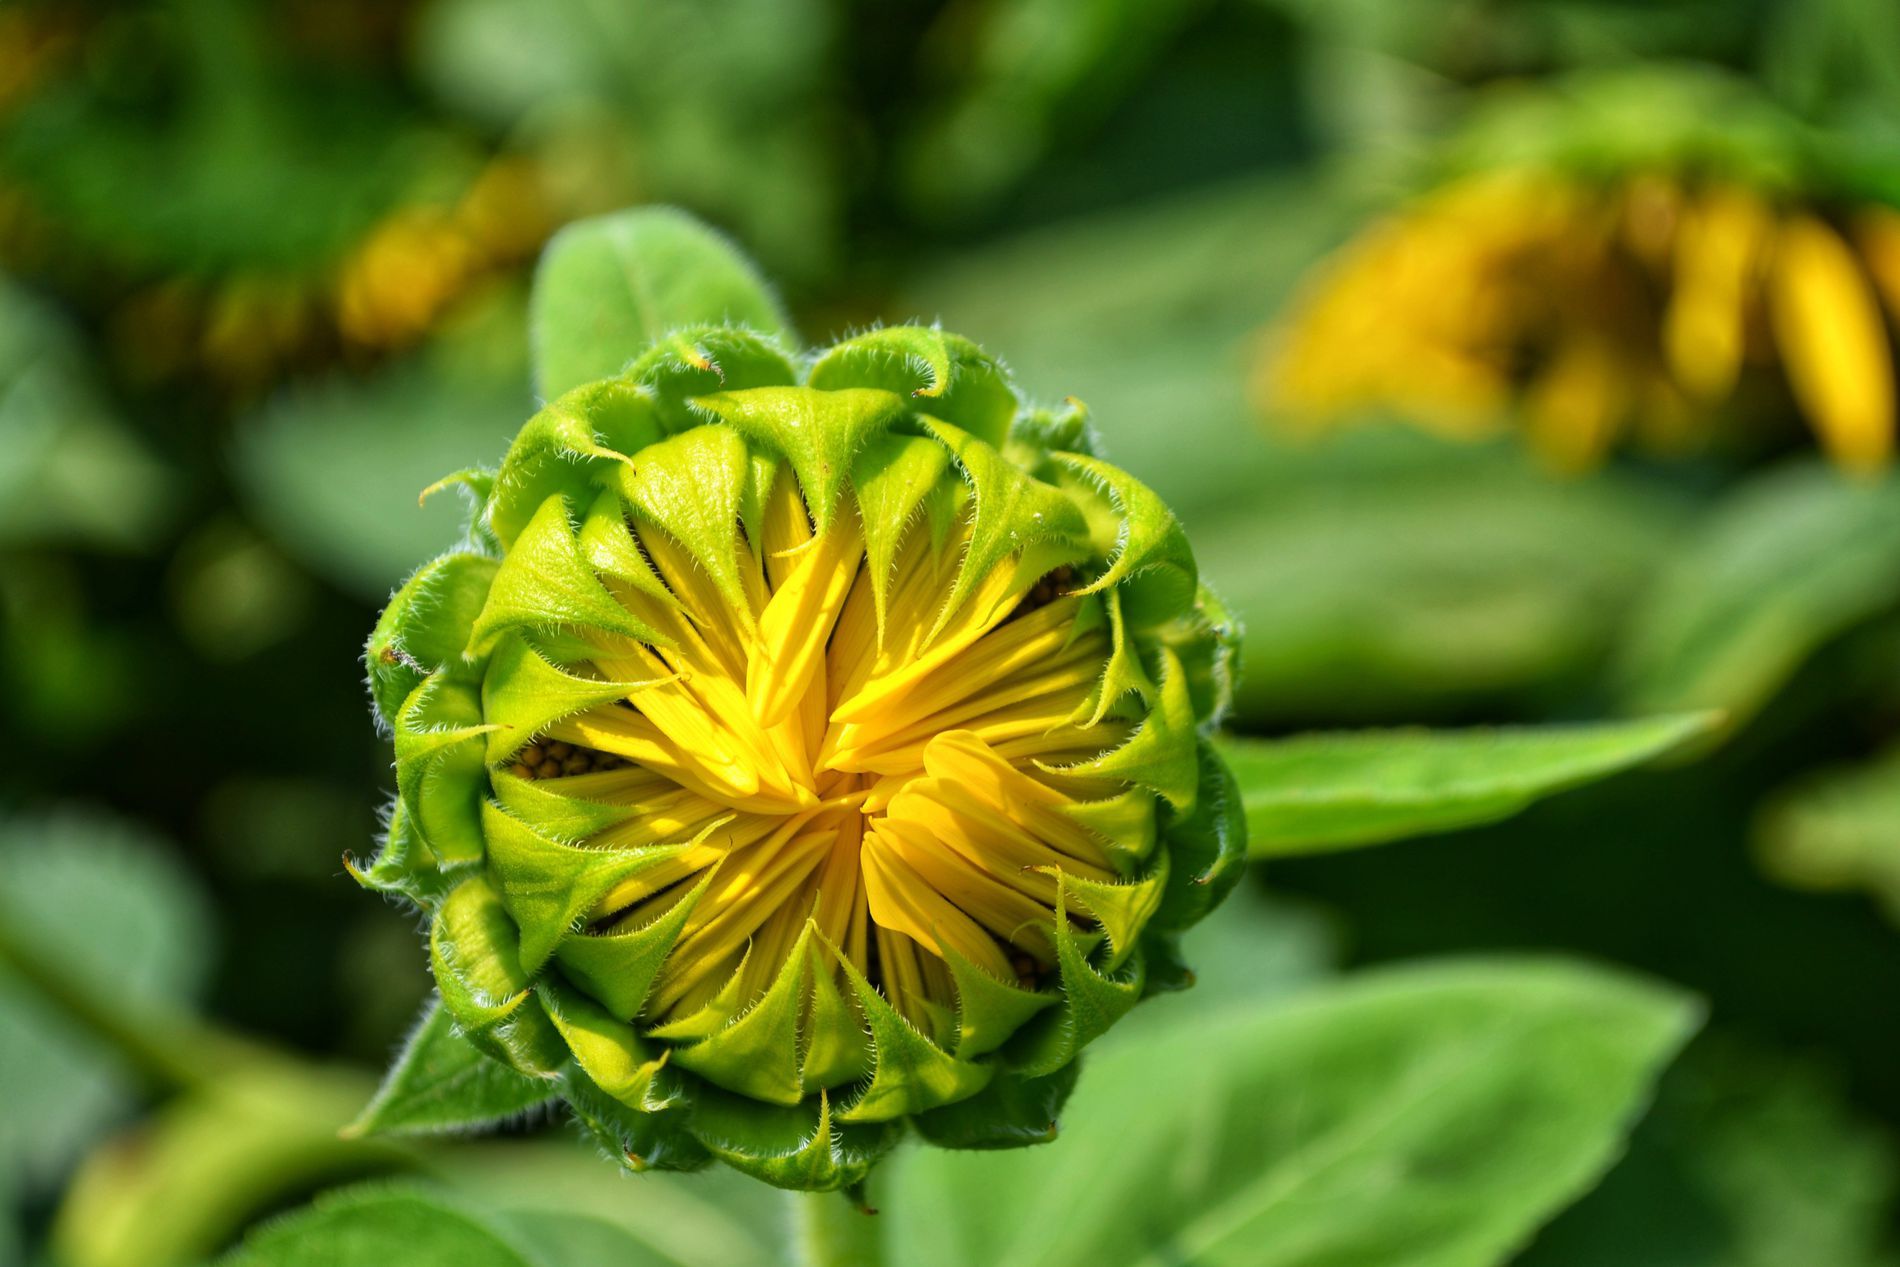
Sunflower Bud
The image features a sunflower bud in the process of blooming. it’s sepals still partially enclosing the petals with a fuzzy texture.
This is a macro shot for a sunflower bud in the process of blooming. The sepals are partially enclosing the petals with a fuzzy texture. The sunflower is surrounded by a green background of more sunflowers and green foliage.
The image contains various shades of vivid green and yellow evoking senses of joy, warm, hope and new beginnings.
Labels: Bud, Flower, Plant, Sprout, Dahlia, Petal, Daisy, Leaf, Sunflower, Herbal, Herbs, Pollen, Green, Green Foliage
Camera: NIKON CORPORATION NIKON D3100
Aperture: F6.3
Exposure: 1/320 sec
ISO: 100
Focal length: 55